The Roxy (Portland, Oregon)

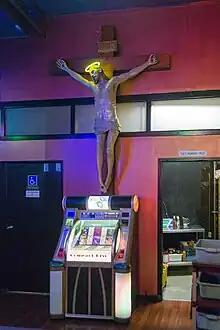
The Roxy's jukebox and sculpture of Jesus, 2013

The Roxy was a diner on Southwest Harvey Milk Street in downtown Portland. The restaurant's small storefront neighbors were the gay bar Scandals and a residential hotel. The Roxy served American cuisine, including breakfast all day, and was described as having a "funky avant-garde theme". The interior featured a jukebox and a sculpture of Jesus. Depictions of nude women appeared on an overhead mirror. Prior to the COVID-19 pandemic, the diner was open 24 hours a day, except on Mondays. Scandals patrons could order food from The Roxy and consume from inside the bar.